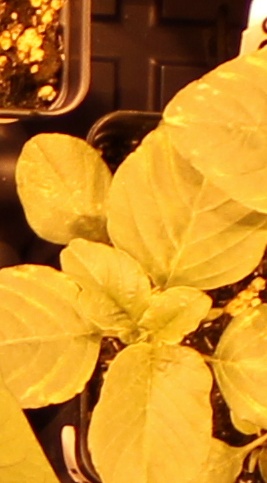
Label: Redroot Pigweed